Emission intensity

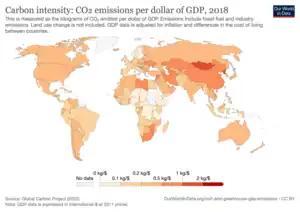
Carbon emission intensity of economies in kg of CO₂ per unit of GDP (2016)

An emission intensity (also carbon intensity or C.I.) is the emission rate of a given pollutant relative to the intensity of a specific activity, or an industrial production process; for example grams of carbon dioxide released per megajoule of energy produced, or the ratio of greenhouse gas emissions produced to gross domestic product (GDP). Emission intensities are used to derive estimates of air pollutant or greenhouse gas emissions based on the amount of fuel combusted, the number of animals in animal husbandry, on industrial production levels, distances traveled or similar activity data. Emission intensities may also be used to compare the environmental impact of different fuels or activities. In some case the related terms emission factor and carbon intensity are used interchangeably. The jargon used can be different, for different fields/industrial sectors; normally the term "carbon" excludes other pollutants, such as particulate emissions. One commonly used figure is carbon intensity per kilowatt-hour (CIPK), which is used to compare emissions from different sources of electrical power.